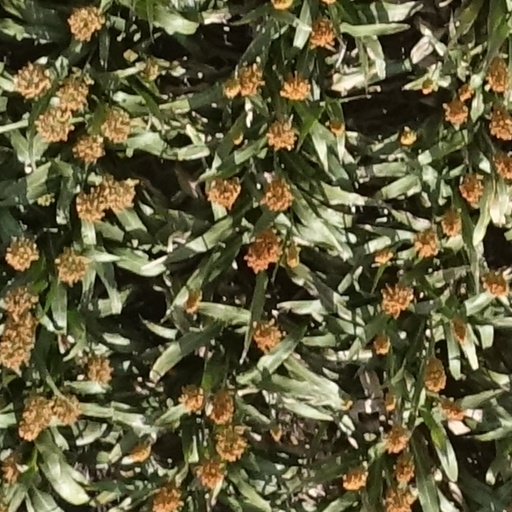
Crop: sorghum